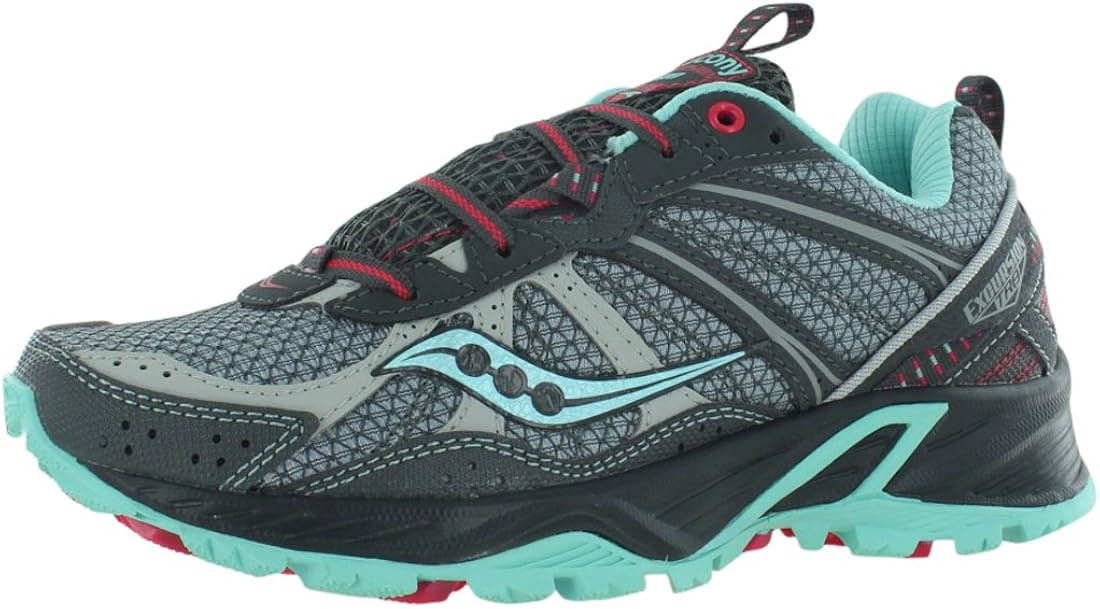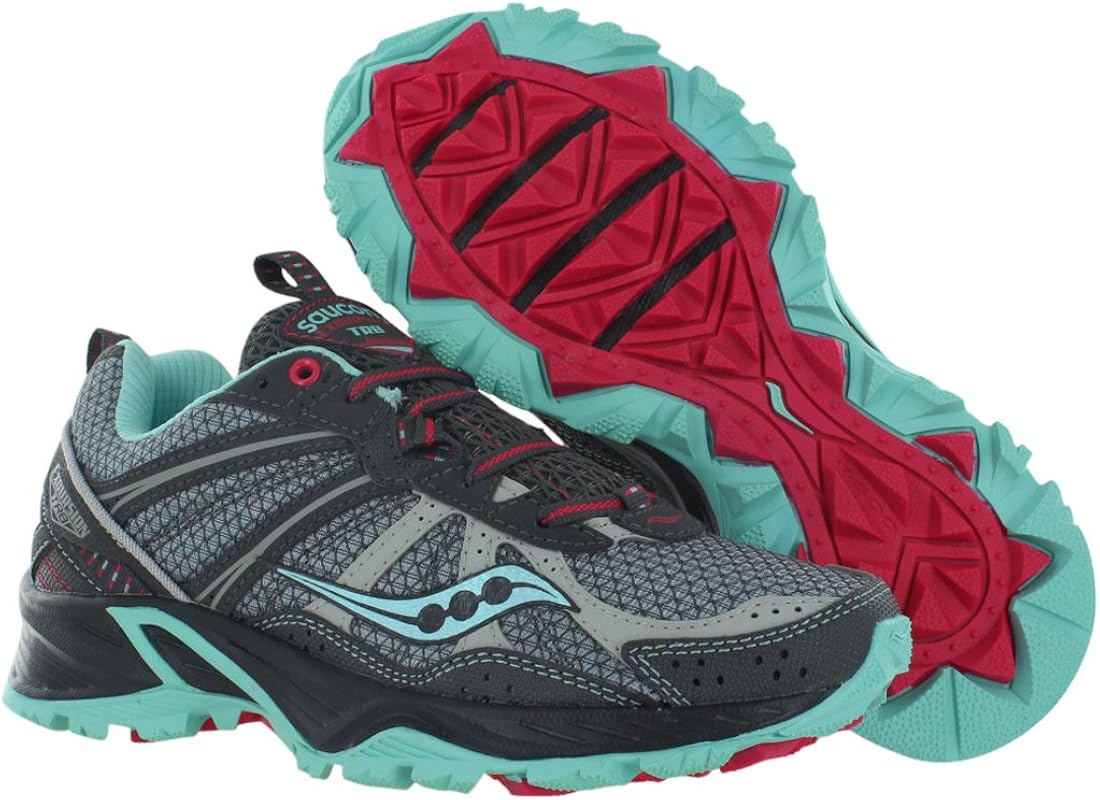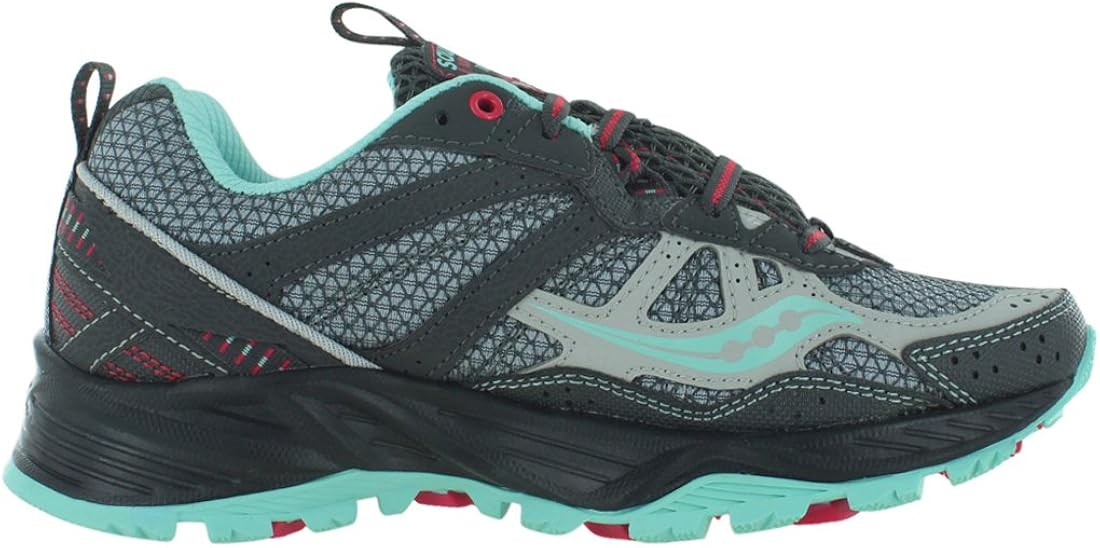
Saucony Excursion TR8 Women's Trail Running Shoes
Category: AMAZON FASHION
Explore the outdoors in the Saucony Grid Excursion TR8 trail running shoes.Mesh and synthetic upper in an athletic trail running styleLace up front with padded tongue and collarRugged design keeps debris outPull loop at heel and tongueTextile lining with cushioned insoleHeel grid system for stabilizationIMEVA midsole for better shock absorptionMulti-directional lug traction XT-600 carbon rubber outsole
Features: Man-Made | Rubber sole | Synthetic and mesh upper | 8mm offset | 26mm heel/18mm forefoot | Overlay accents | Lace entry